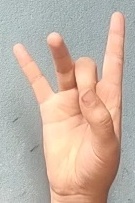
ASL sign: 8